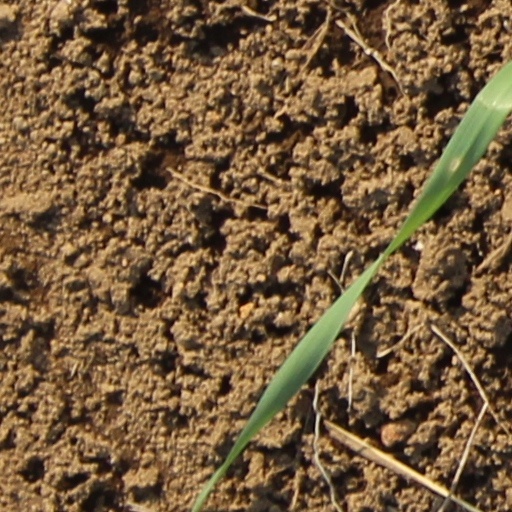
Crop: wheat